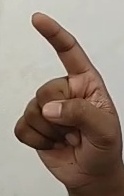
ASL sign: Z